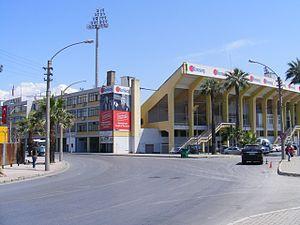
Le stade Alsancak, construit en 1929, se situe à Izmir dans le quartier d’Alsancak.